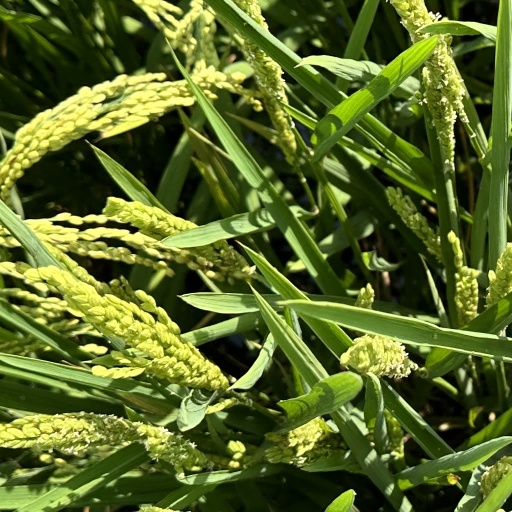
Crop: rice